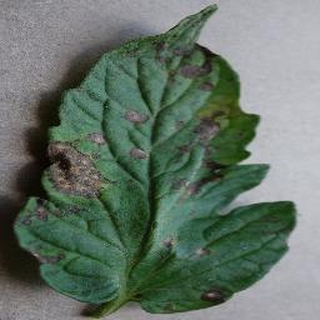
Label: tomato_early_blight